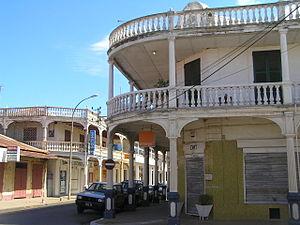
Antsiranana, aussi appelée Diego-Suarez ou Antsirane, est la plus grande ville du nord de Madagascar et le troisième port de la Grande île. Elle est la capitale de la province de Diego-Suarez. Il s'agit, avec Nosy Be et l'île Sainte-Marie, d'un des trois anciens établissements français qui furent associés à l'ancien territoire du royaume mérina pour former l'ancien protectorat français de Madagascar dont l'actuelle république de Madagascar reprend les frontières. Avec la récente mise en place des vingt-deux régions en 2004, elle est devenue la capitale de la région de Diana. Ses habitants s'appellent les Antsiranais. Son aire urbaine est estimée à 125 103 habitants en 2014.